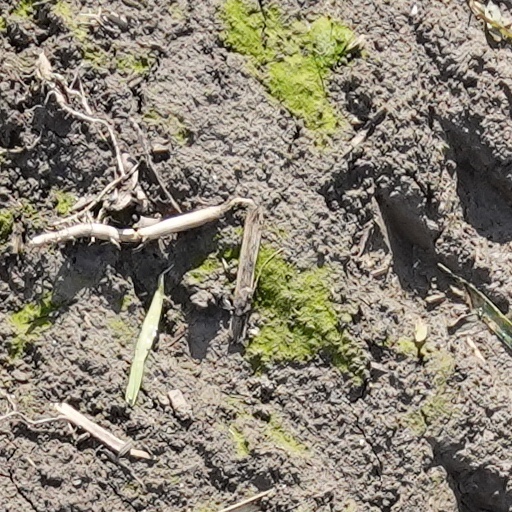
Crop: wheat